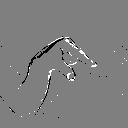
ASL letter: q